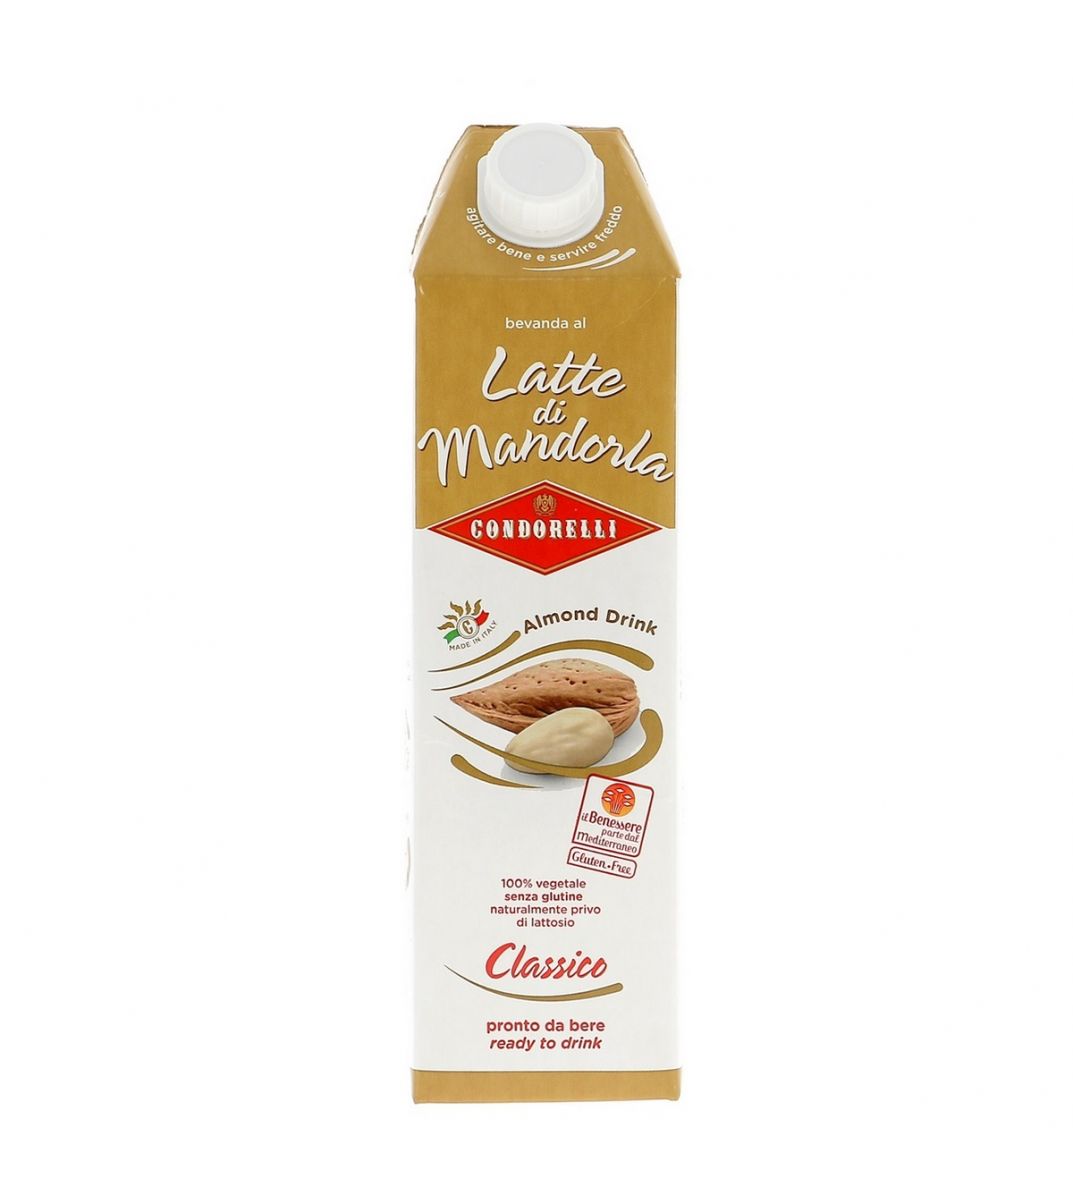
Waste category: cardboard